Angie Miller (American singer)

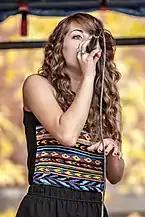
Miller performing at a local event in Salem, Massachusetts

Miller auditioned for the twelfth season of "American Idol" in September 2012 at the Prudential Center in Newark, New Jersey, where she received a golden ticket and advanced to the next stage in Hollywood. During the season's final Hollywood rounds, Miller opted to perform the self-penned tune "You Set Me Free" on the piano, and was praised from the judges. At first introduced as Angela, she later adopted the moniker, "Angie", with which judge Keith Urban referred to her. Miller proceeded to perform without her piano, despite the judges' suggestions; she permanently retreated to the piano during the Top 7 episode. During the course of the series, Miller tackled songs by Jessie J, Beyoncé, Colton Dixon and others, dominated social media relative to her peers, and was called out for her resemblance to singer Miley Cyrus.